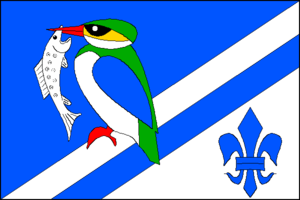
Horní Řasnice est une commune du district et de la région de Liberec, en Tchéquie. Sa population s'élevait à 222 habitants en 2018.